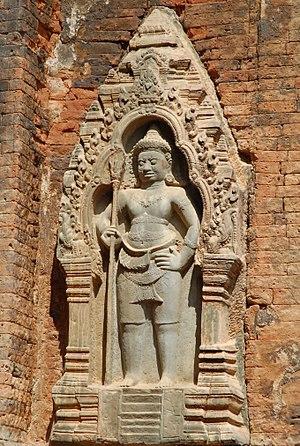
Cambodge, site archéologique d'Angkor, temple de Lolei
Le Lolei est un temple hindouiste sur le site de Roluos, près d'Angkor au Cambodge. Ce nom est une corruption cambodgienne de l'ancien nom sanskrit de la capitale de l'empire khmer, Hariharālaya : « séjour de Harihara », fusion de Hari et Hara.